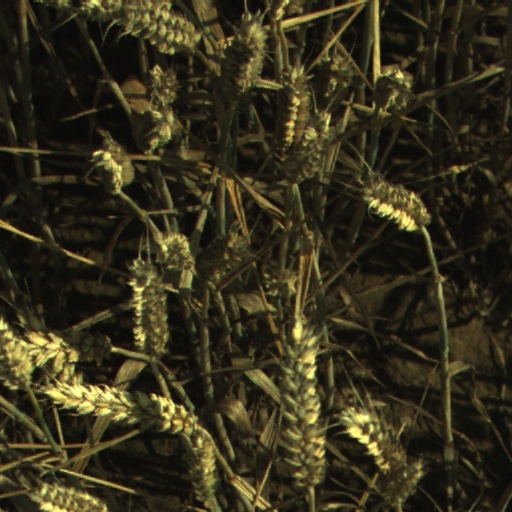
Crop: wheat